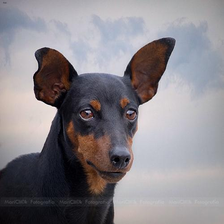
Species: dog
Breed: miniature pinscher